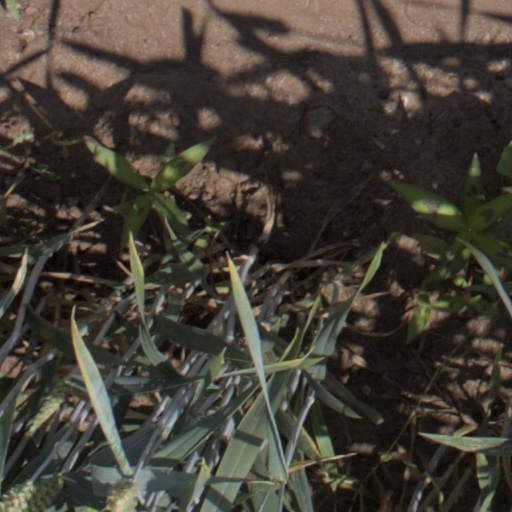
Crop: wheat